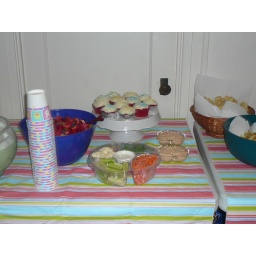
Chips and dip from Rose, vegetables from Jennifer, fresh fruit salad from Marianne and red velvet cupcakes make from scratch by Kara's mom.